Naval Base Fiji

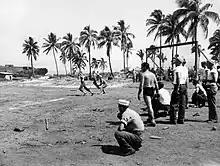
US Navy Seabees built a Fleet Recreation Center at Vunda Point, Fiji

Lauthala Bay Seaplane Base was at Lauthala Bay, also called Laucala Bay, built by New Zealand and taken over by US, to the east of the city of Suva on the southern coast of Viti Levu. Island. From 1944 to 1945, the US Navy Navy Air Transport Service (NATS) operated from Lauthala Bay Seaplane Base. During 1945, The Royal New Zealand Air Force operated Short Sunderland from the base in 1945. At location . Based at Lauthala Bay Seaplane Base was VP-91, Patrol Squadron 91 with Consolidated PBY Catalina.